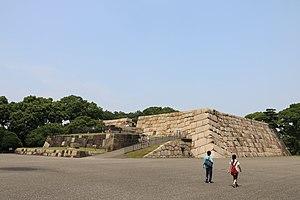
Le château d’Edo, également appelé « château de Chiyoda », est un château sur terrain plat construit en 1457 par Ōta Dōkan. Il fait aujourd'hui partie du palais impérial de Tokyo et se trouve dans l’arrondissement spécial de Chiyoda, à Tokyo, ville alors désignée sous le nom d'Edo, dans le district de Toshima, dans la province de Musashi. C’est ici que Tokugawa Ieyasu a établi le shogunat Tokugawa. C'était la résidence du shogun et l'emplacement du shogunat, et il servit également de capitale militaire pendant la période Edo de l'histoire japonaise. Après la démission du shogun Tokugawa Yoshinobu et la restauration de Meiji, il devint le palais impérial de Tokyo. Quelques douves, murs et remparts du château original subsistent encore de nos jours. Cependant, les terrains étaient bien plus étendus pendant la période Edo, avec la gare de Tokyo et la section Marunouchi de la ville situées à l’intérieur de la limite qu’est le fossé le plus extérieur. Il comprend également le parc Kitanomaru, le Nippon Budokan et d’autres monuments environnants.